Question: Please indicate a possible affordance area of basketball that can be used for throwing
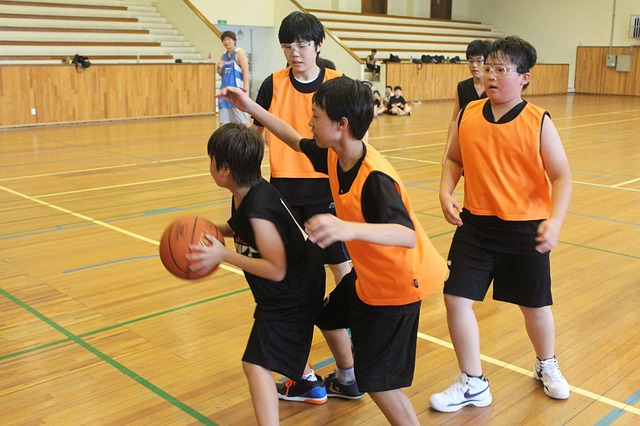
Answer: [148.5, 204.5, 233.5, 296.5]